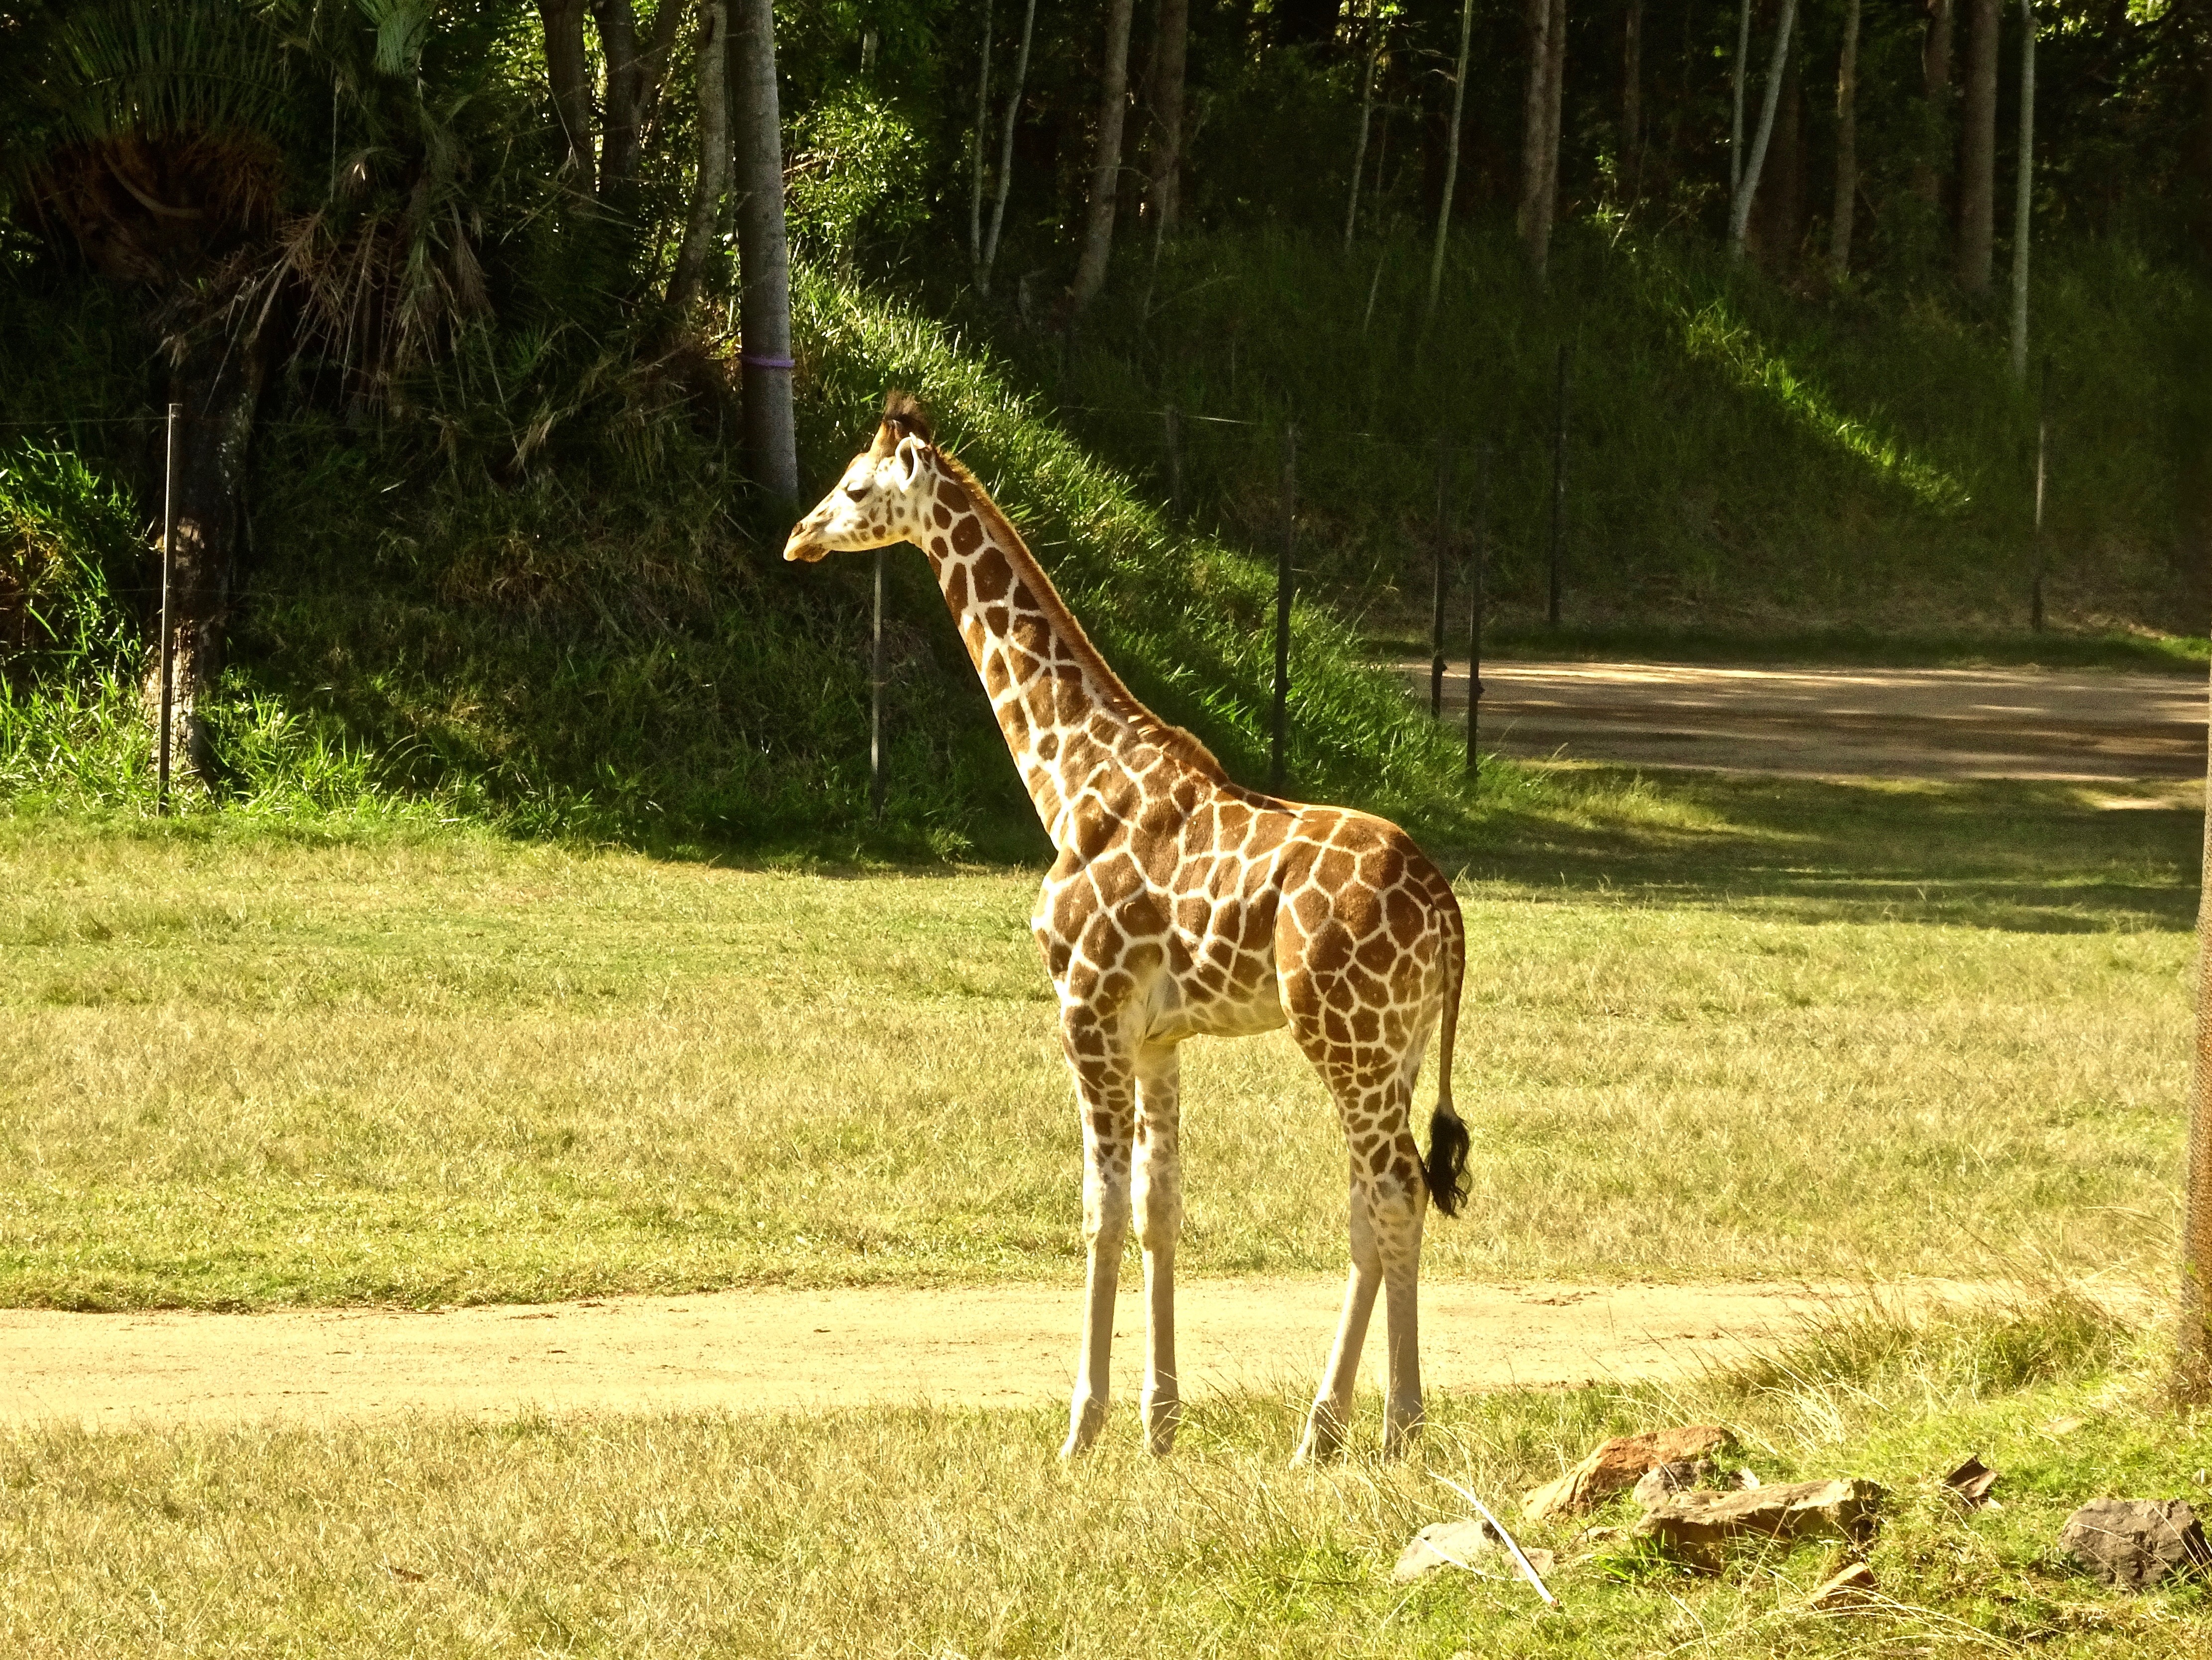
prairie, cute, wildlife, wild, zoo, young, africa, mammal, fauna, savanna, calf, giraffe, grassland, safari, giraffidae